List of Mecklenburg locomotives

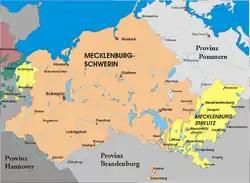
The former duchies of Meckenburg 1866–1934

Mecklenburg is a region in northern Germany comprising the western and larger part of the present day state of Mecklenburg-Vorpommern. Its largest cities are Rostock, Schwerin, and Neubrandenburg. In 1815, the two Mecklenburg duchies – Mecklenburg-Schwerin and Mecklenburg-Strelitz – were raised to Grand Duchies, and subsequently existed separately in Germany until the end of World War I. The earlier private railways were nationalised by 1890 into the Grand Duchy of Mecklenburg Friedrich-Franz Railway.